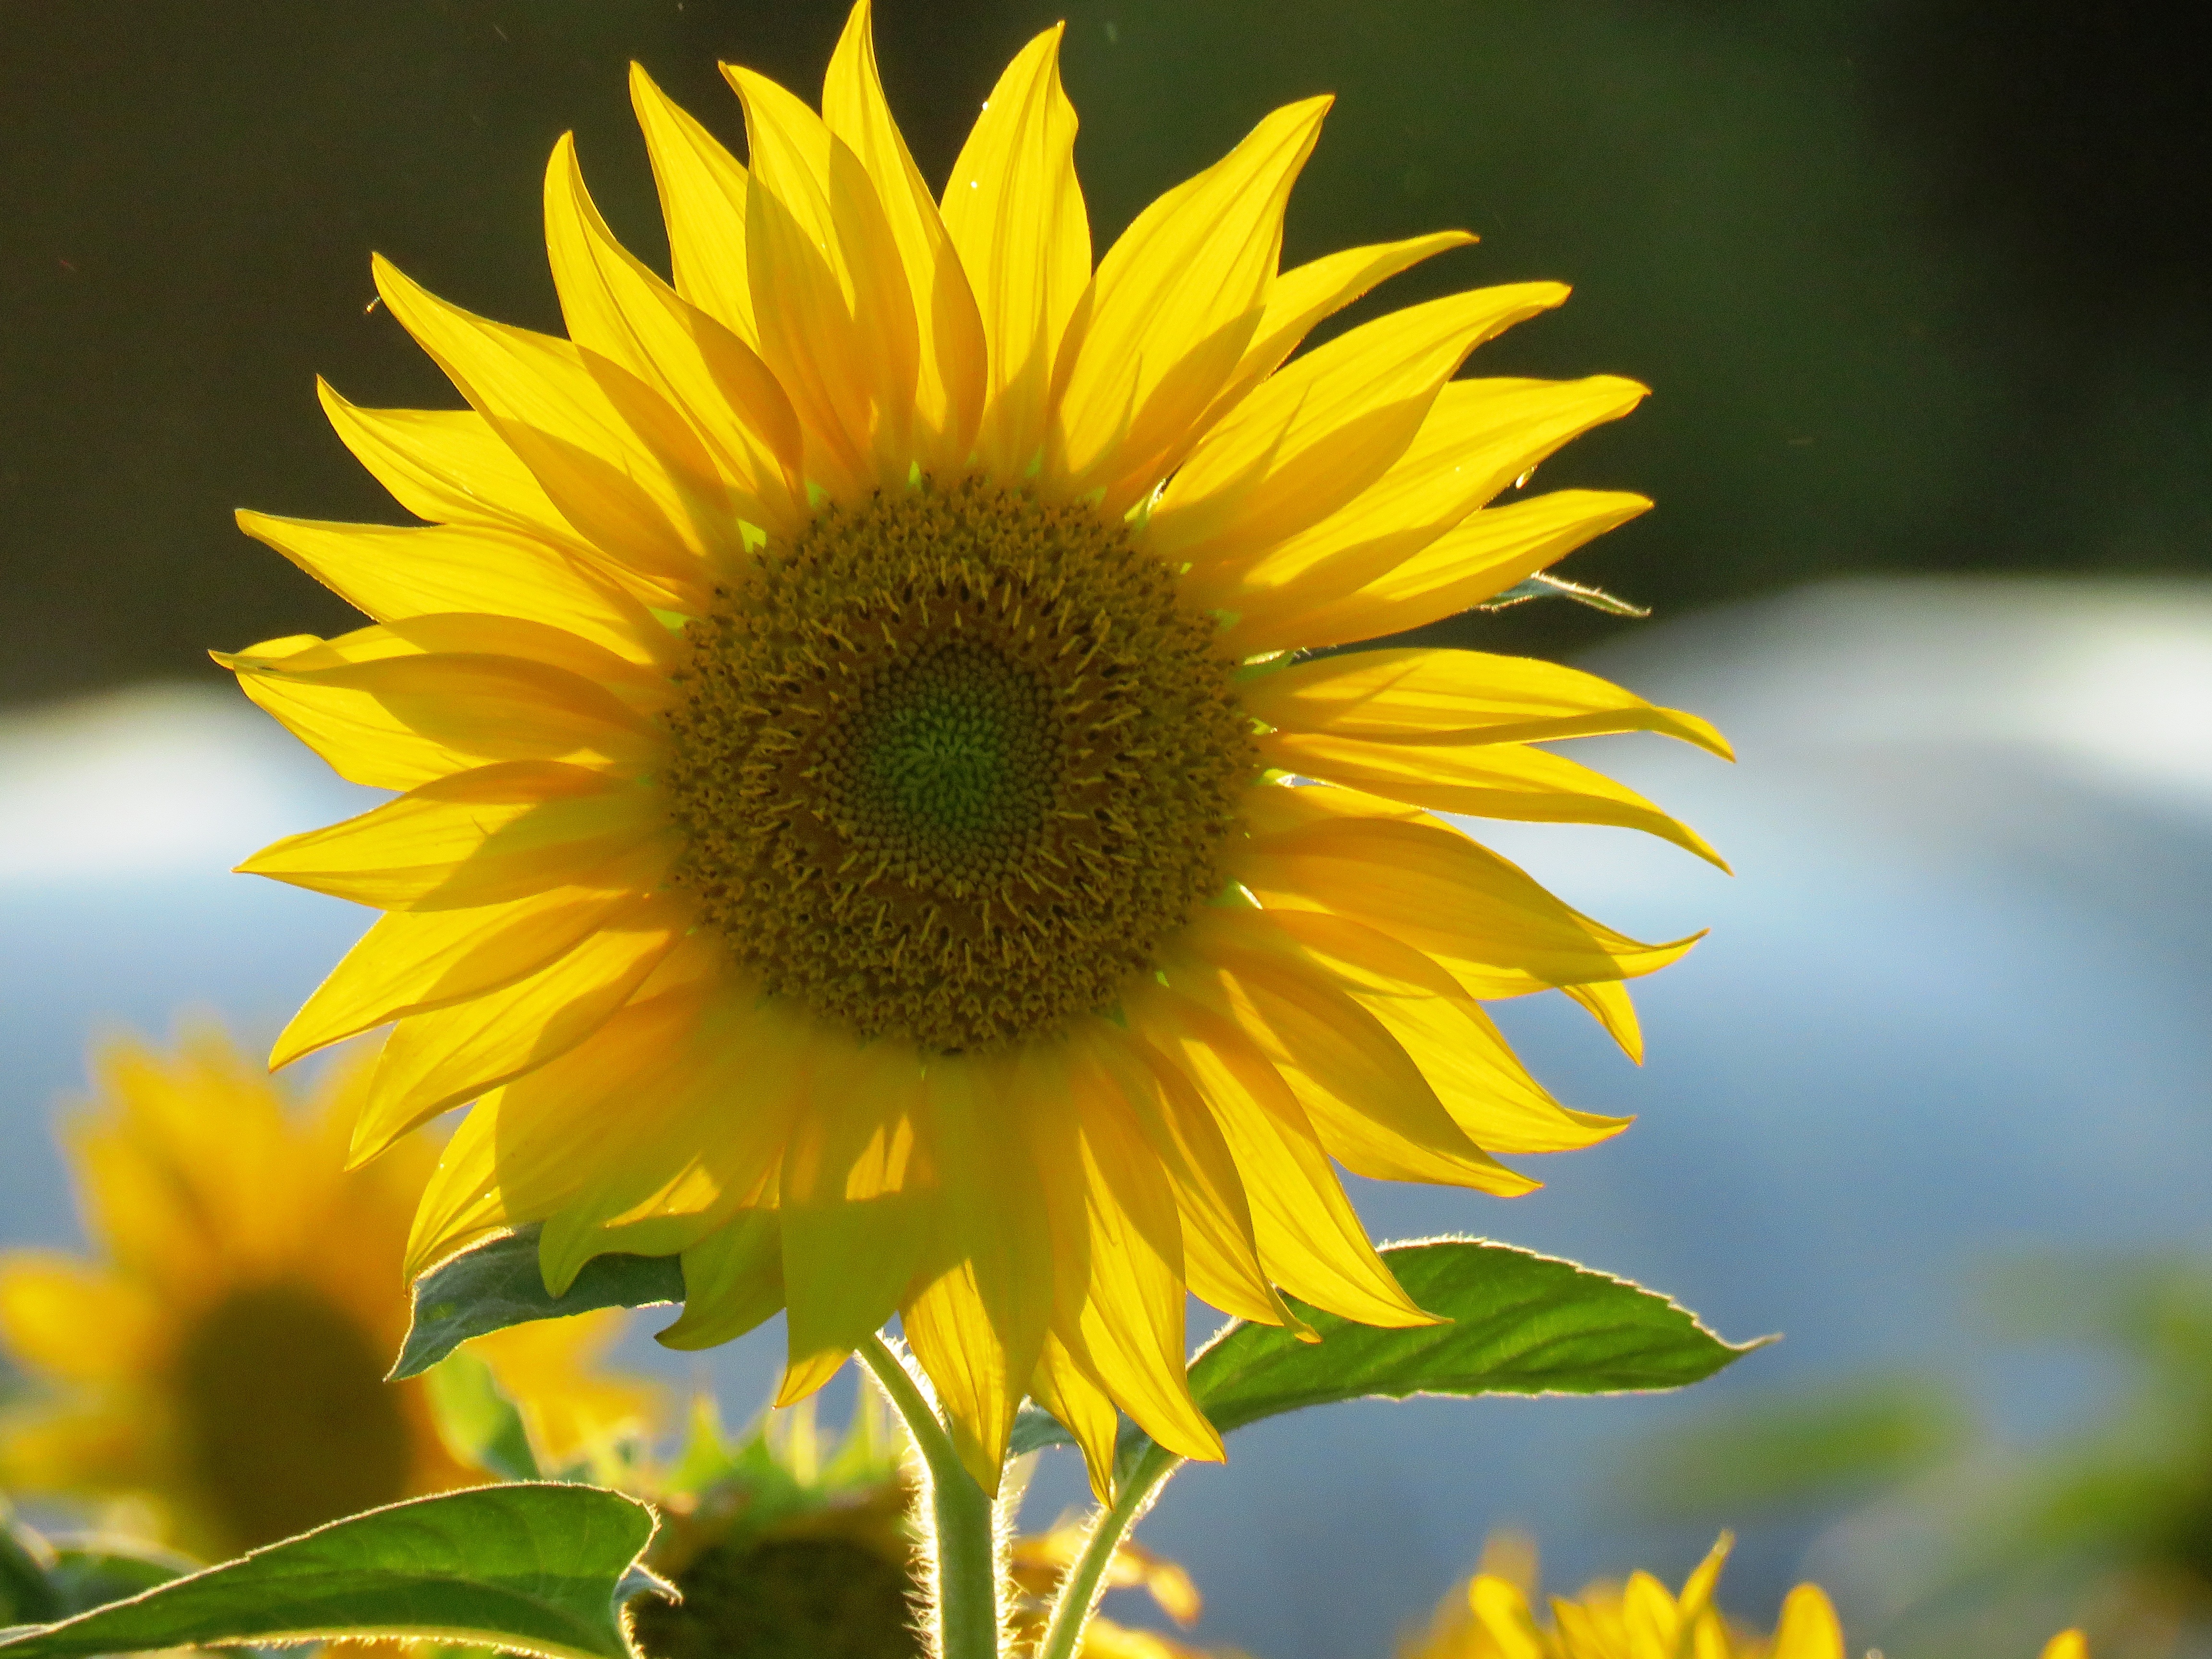
blossom, plant, field, flower, petal, bloom, summer, yellow, flora, sunflower, sun flower, macro photography, flowering plant, daisy family, sunflower seed, plant stem, land plant